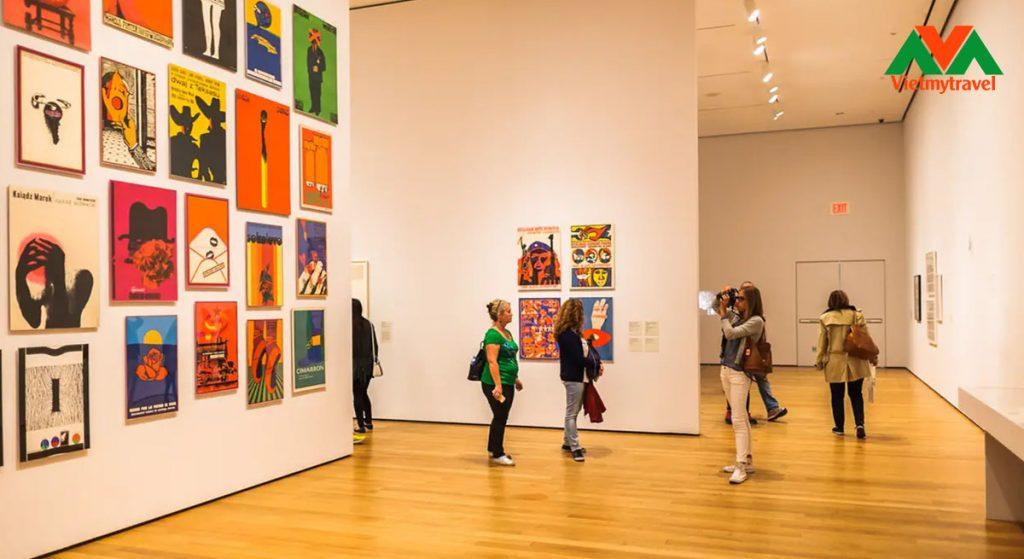
có nhiều bức tranh xuất hiện ở trên tường bên trong căn phòng